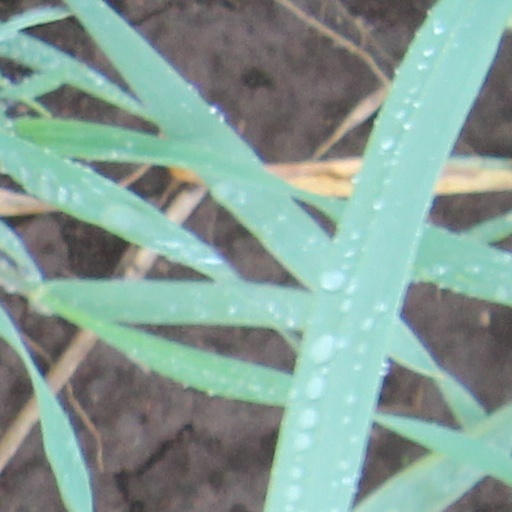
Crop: wheat